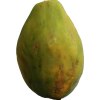
Label: papaya